Hay, New South Wales

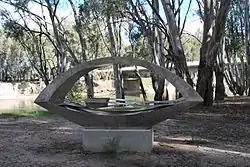
A sculpture by John Wooller titled "Lang's Crossing", on the bank of the Murrumbidgee River at Hay.

The locality where Hay township developed was originally known by Europeans as Lang's Crossing-place (named after three brothers named Lang who were leaseholders of runs on the southern side of the river). It was the crossing on the Murrumbidgee River of a well-travelled stock-route (known as "the Great North Road") leading to the markets of Victoria. In 1856–57 Captain Francis Cadell, pioneer of steam-navigation on the Murray River, placed a manager at Lang's Crossing-place with the task of establishing a store (initially in a tent). In December 1857 Thomas Simpson re-located from Deniliquin to establish a blacksmith shop and residence at Lang's Crossing-place. Six months later the Canadian shipwright Henry Leonard arrived; he commenced building a hotel and dwelling-house near Simpson's buildings and launched a punt on the river. In August 1858 steamers owned by rival owners, Francis Cadell and William Randell, successfully travelled up the Murrumbidgee as far as Lang's Crossing-place (with Cadell's steamer "Albury" continuing up-river to Gundagai).